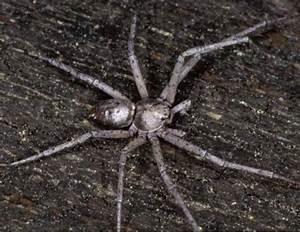
spider